Karakul (Tajikistan)

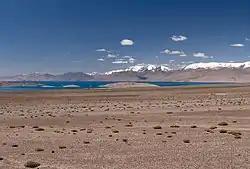
As seen from the Pamir Highway

The lake/crater lies at an elevation of above mean sea level. A peninsula projecting from the south shore and an island off the north shore divide the lake into two basins: a smaller, relatively shallow eastern one, between deep, and a larger western one, deep. It is endorheic (lacking a drainage outlet) and the water is brackish. There is a small village with the same name on the eastern shore of the lake.